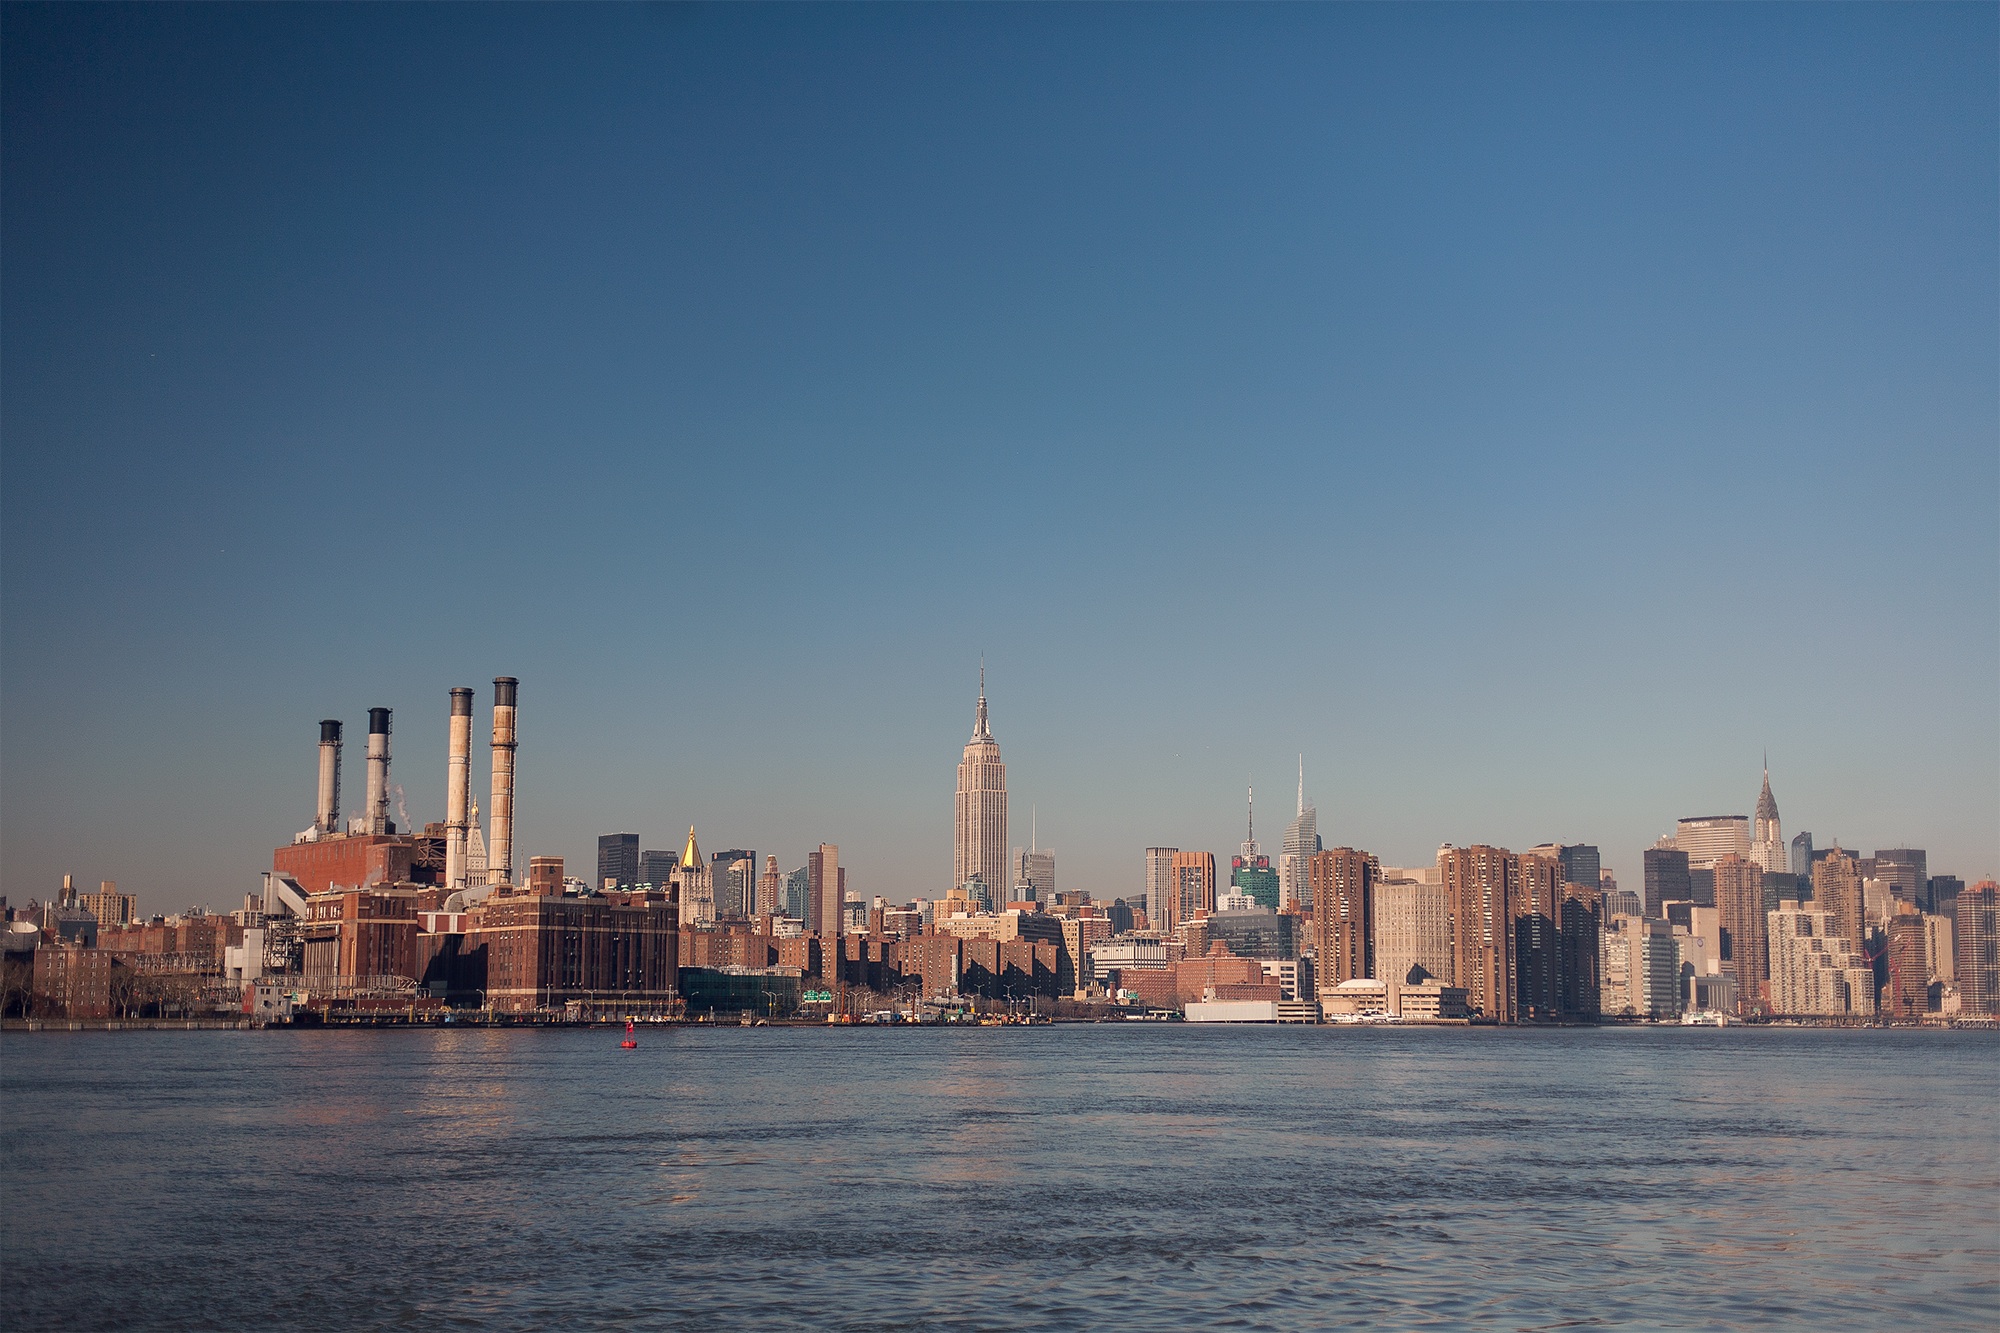
sea, horizon, sunset, skyline, city, skyscraper, cityscape, panorama, downtown, dusk, evening, landmark, metropolis, urban area, geographical feature, human settlement